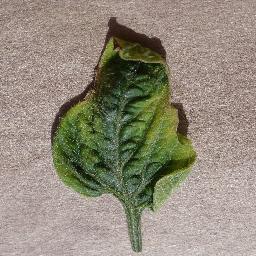
Label: Tomato___Tomato_Yellow_Leaf_Curl_Virus